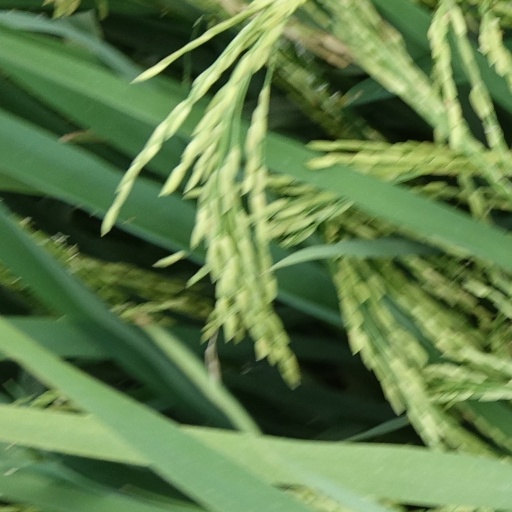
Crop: rice